Robert Sténuit

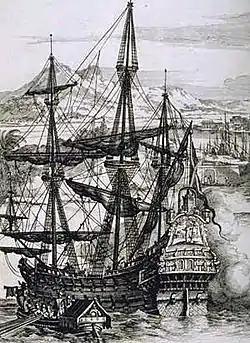
Spanish galleon

Sténuit was born in Brussels on 16 July 1933. He began caving at the age of seventeen. He discovered diving in 1953 when he began scuba diving in flooded caves in Belgium. He subsequently became interested in speleology and went on to spend many years exploring the Caves of Han-sur-Lesse.